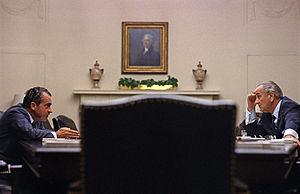
La présidence de Lyndon B. Johnson débuta le 22 novembre 1963, date de l'entrée en fonction de Lyndon B. Johnson en tant que 36ᵉ président des États-Unis à la suite de l'assassinat de John F. Kennedy, et se termina le 20 janvier 1969. Johnson, un démocrate du Texas qui fut notamment chef de la majorité au Sénat, était vice-président des États-Unis au moment où il succéda à Kennedy. Il se présenta par la suite à l'élection présidentielle de 1964 pour effectuer un mandat complet et il remporta une victoire écrasante face à son adversaire républicain de l'Arizona, le sénateur fédéral Barry Goldwater. Après l'élection présidentielle de 1968, le républicain Richard Nixon lui succéda à la Maison-Blanche. La présidence de Johnson fut marquée par l'entrée massive des États-Unis dans le libéralisme moderne avec son programme appelé Great Society, qui était une extension considérable du New Deal de Roosevelt.
La guerre civile cambodgienne est un conflit qui opposa les forces du Parti communiste du Kampuchéa, connues sous le nom de « Khmers rouges », leurs alliés de la république démocratique du Viêt Nam et du Front national de libération du Sud Viêt Nam à celles du gouvernement du Royaume du Cambodge, soutenue par les États-Unis et la république du Viêt Nam.